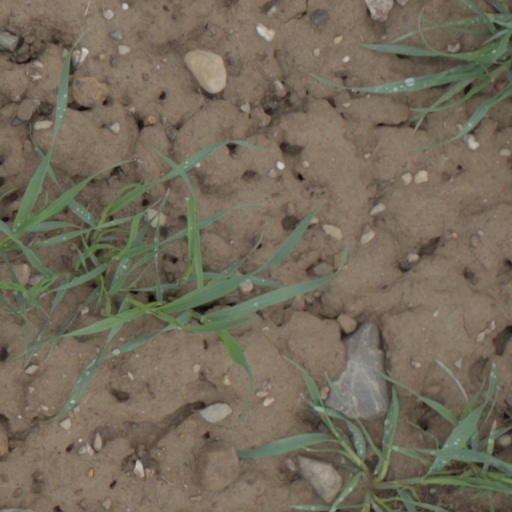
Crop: wheat